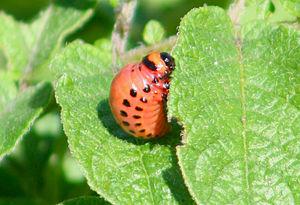
Le Doryphore, ou Doryphore de la pomme de terre, est une espèce d'insectes de l'ordre des coléoptères et de la famille des chrysomélidés aux élytres jaunes rayés de noir. Ce phytophage, spécialisé dans les plantes de la famille des Solanaceae, est un ravageur important, tant à l'état adulte qu'à l'état larvaire, des cultures de pommes de terre qu'il peut anéantir en cas de défoliation totale. Il peut aussi s'attaquer à d'autres Solanacées cultivées comme la tomate et l'aubergine. S'il reste un problème sérieux dans certaines régions, il est moins redouté de nos jours en Europe occidentale et notamment en France.